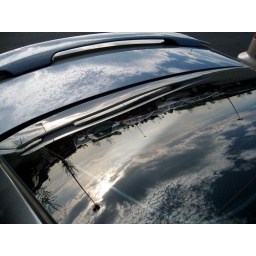
Reflection of the beautiful sky in the rear window of my husband's car.